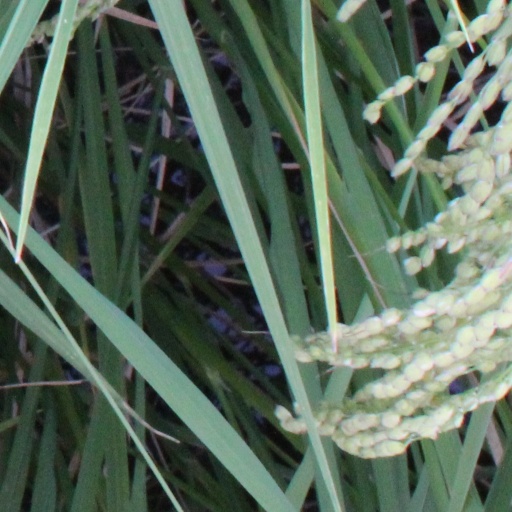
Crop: rice